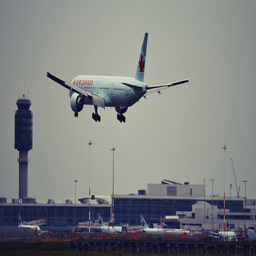
A large jetliner flying above an airport with lots of buildings.
An Air Canada flight taking off into the sky.
A large white Canadian plane landing at the airport.
an airplane that is flying through the sky
A large plane begins to land at the airport